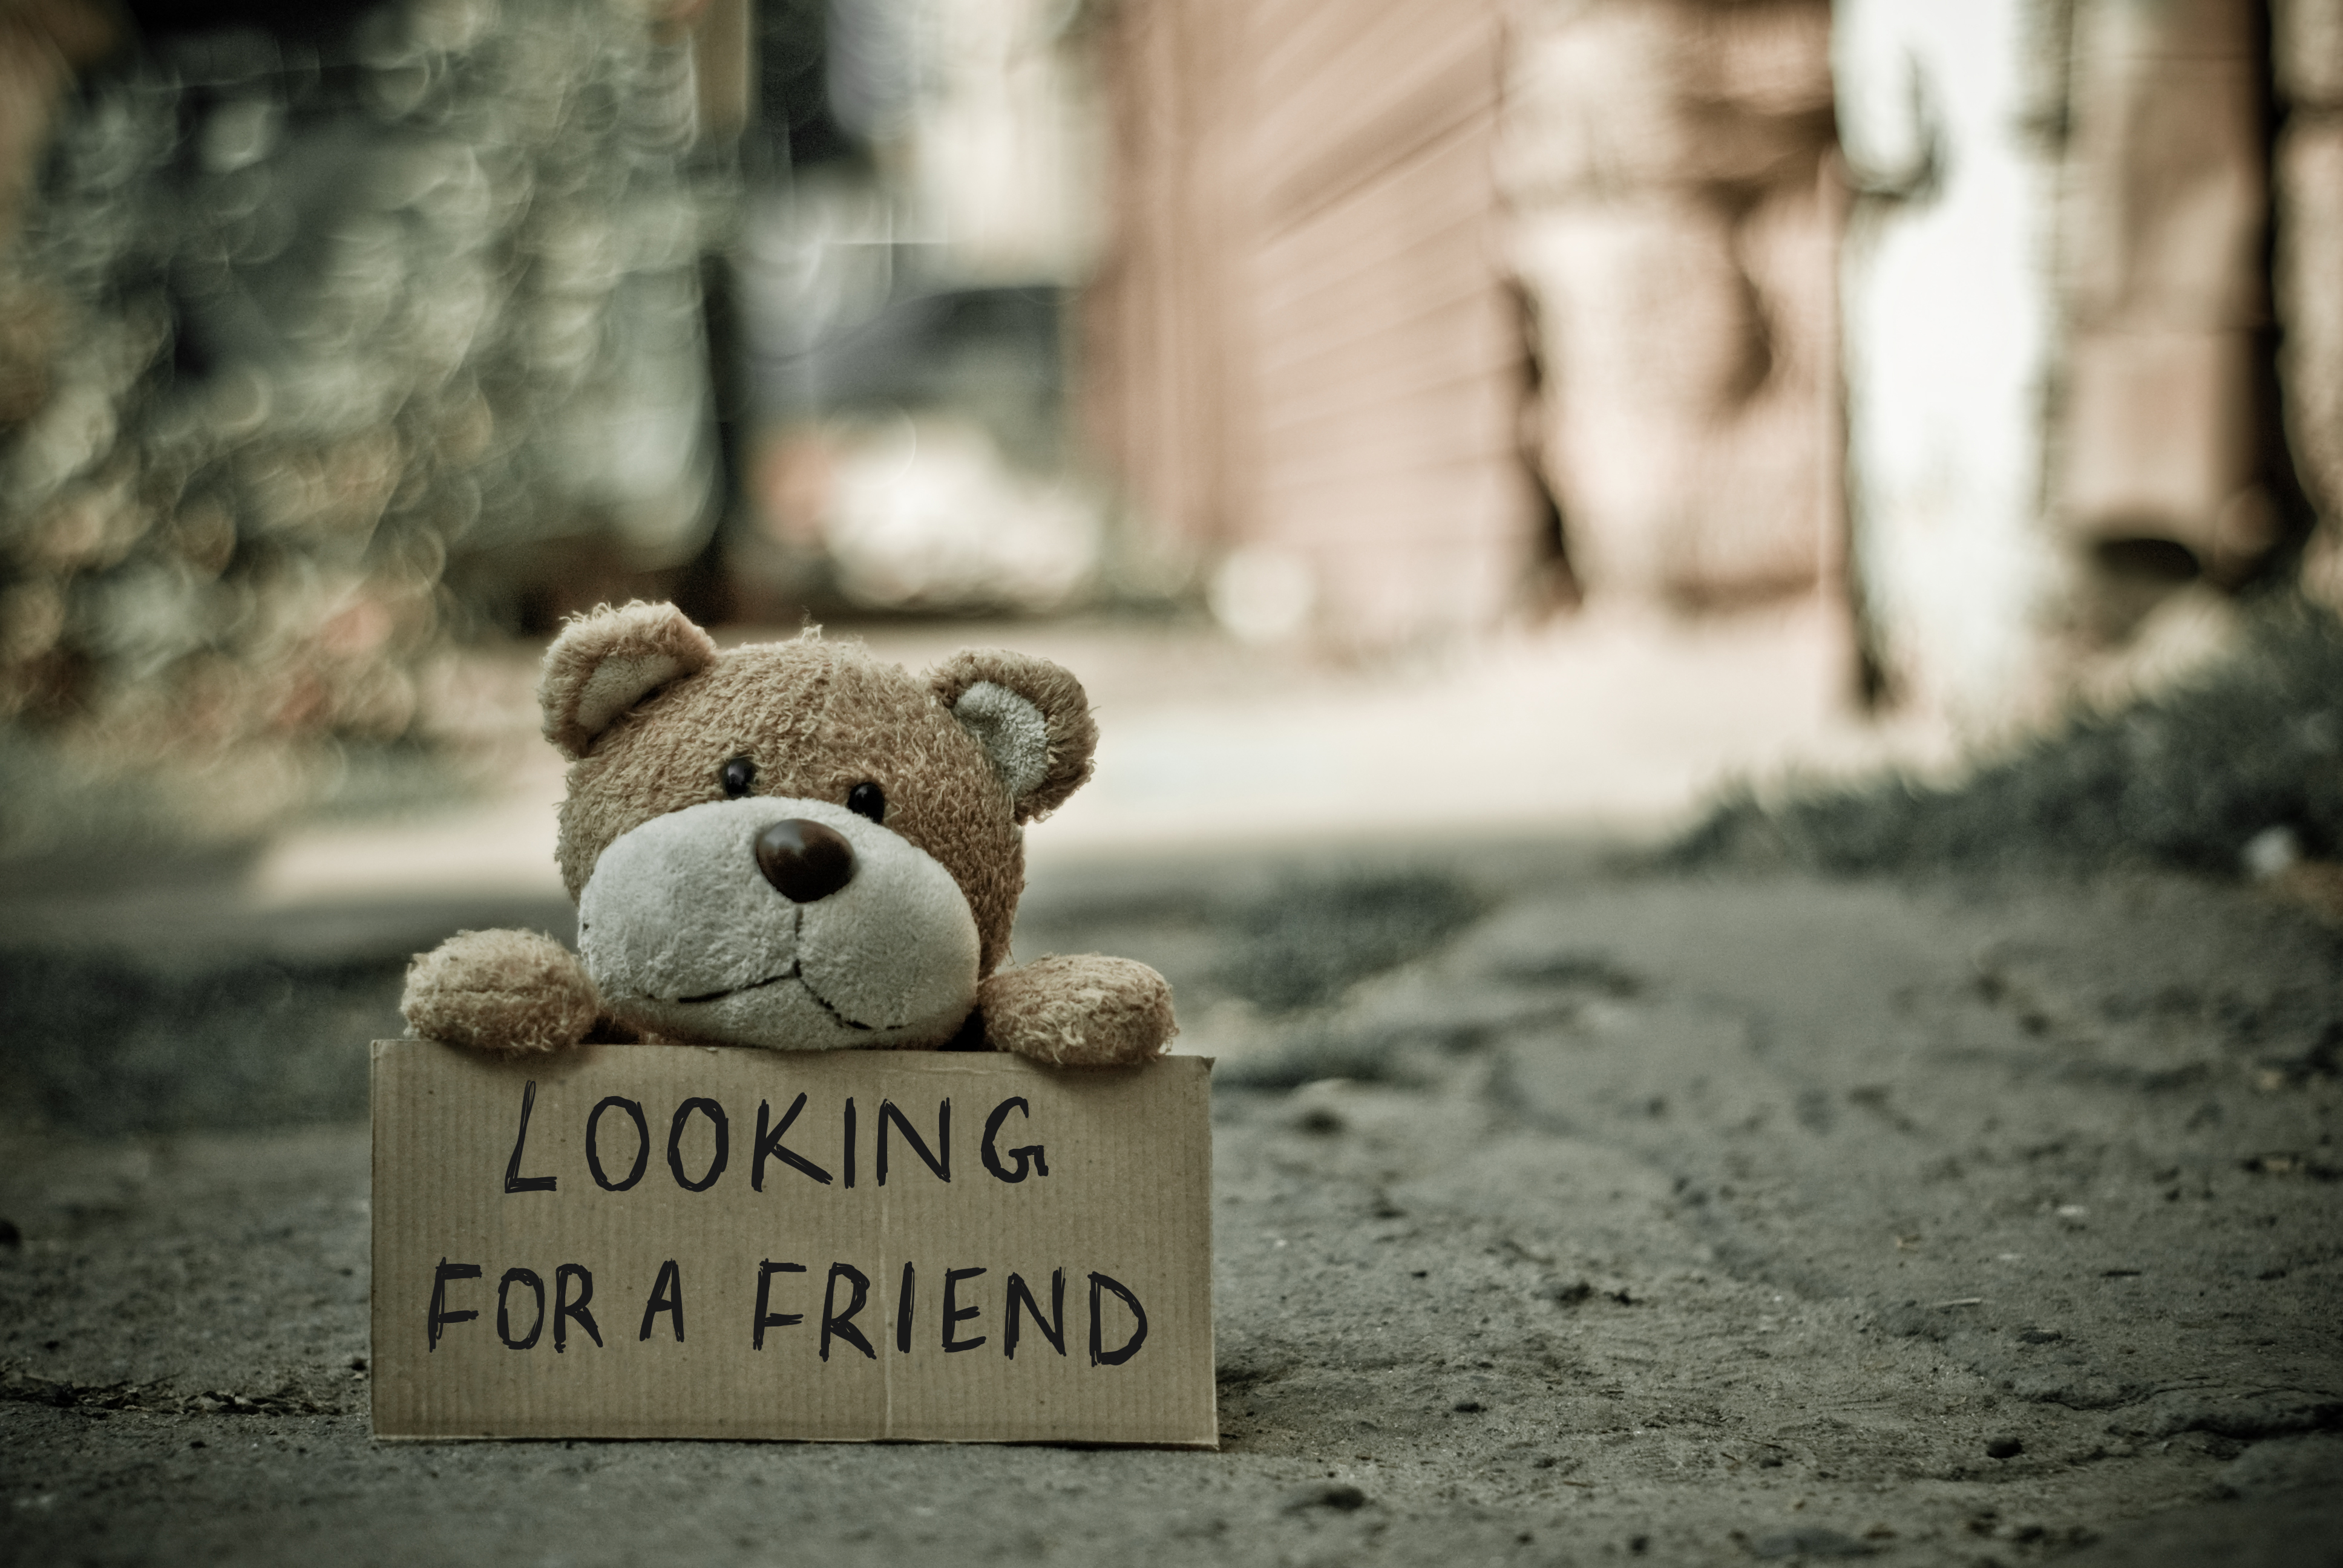
street, lonely, toy, teddy bear, outdoors, handwriting, message, photograph, signboard, cuddly toy